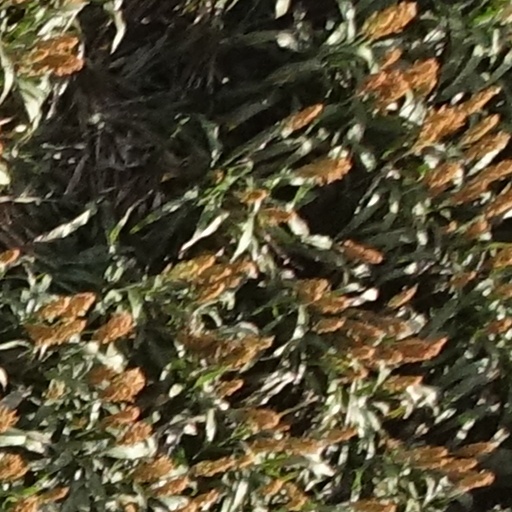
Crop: sorghum